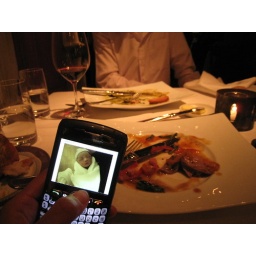
the cutest boy in the world, just an hour old, makes his appearance during the guinea hen / pork medallion course.